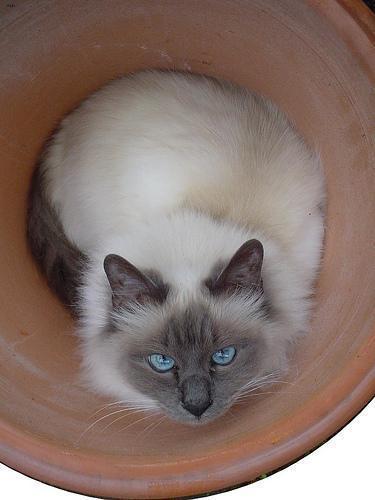
Birman